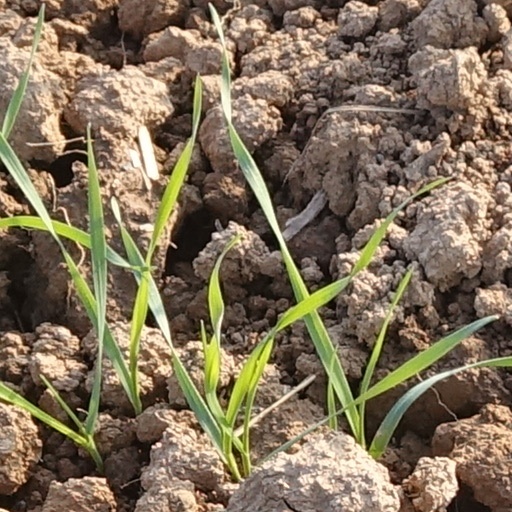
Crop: wheat